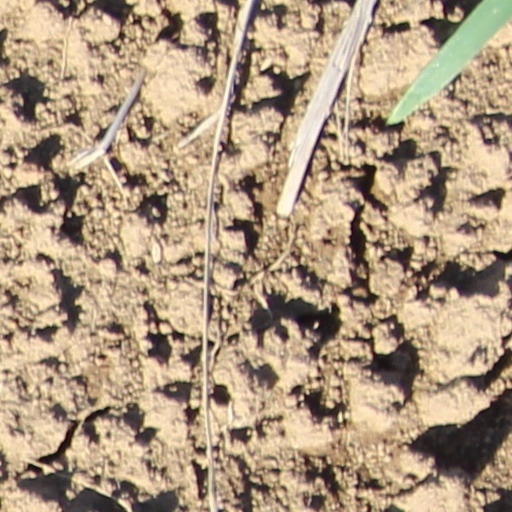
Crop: wheat